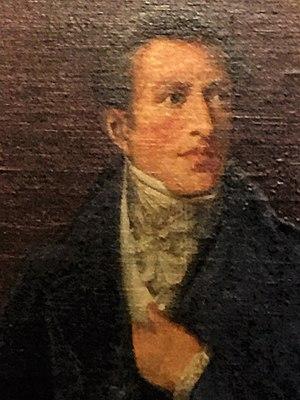
Fernando Errázuriz Aldunate, né le 1ᵉʳ juin 1777 à Santiago et mort le 16 août 1841 dans la même ville, est un homme d'État chilien, président provisoire du Chili du 8 mars au 18 septembre 1831.